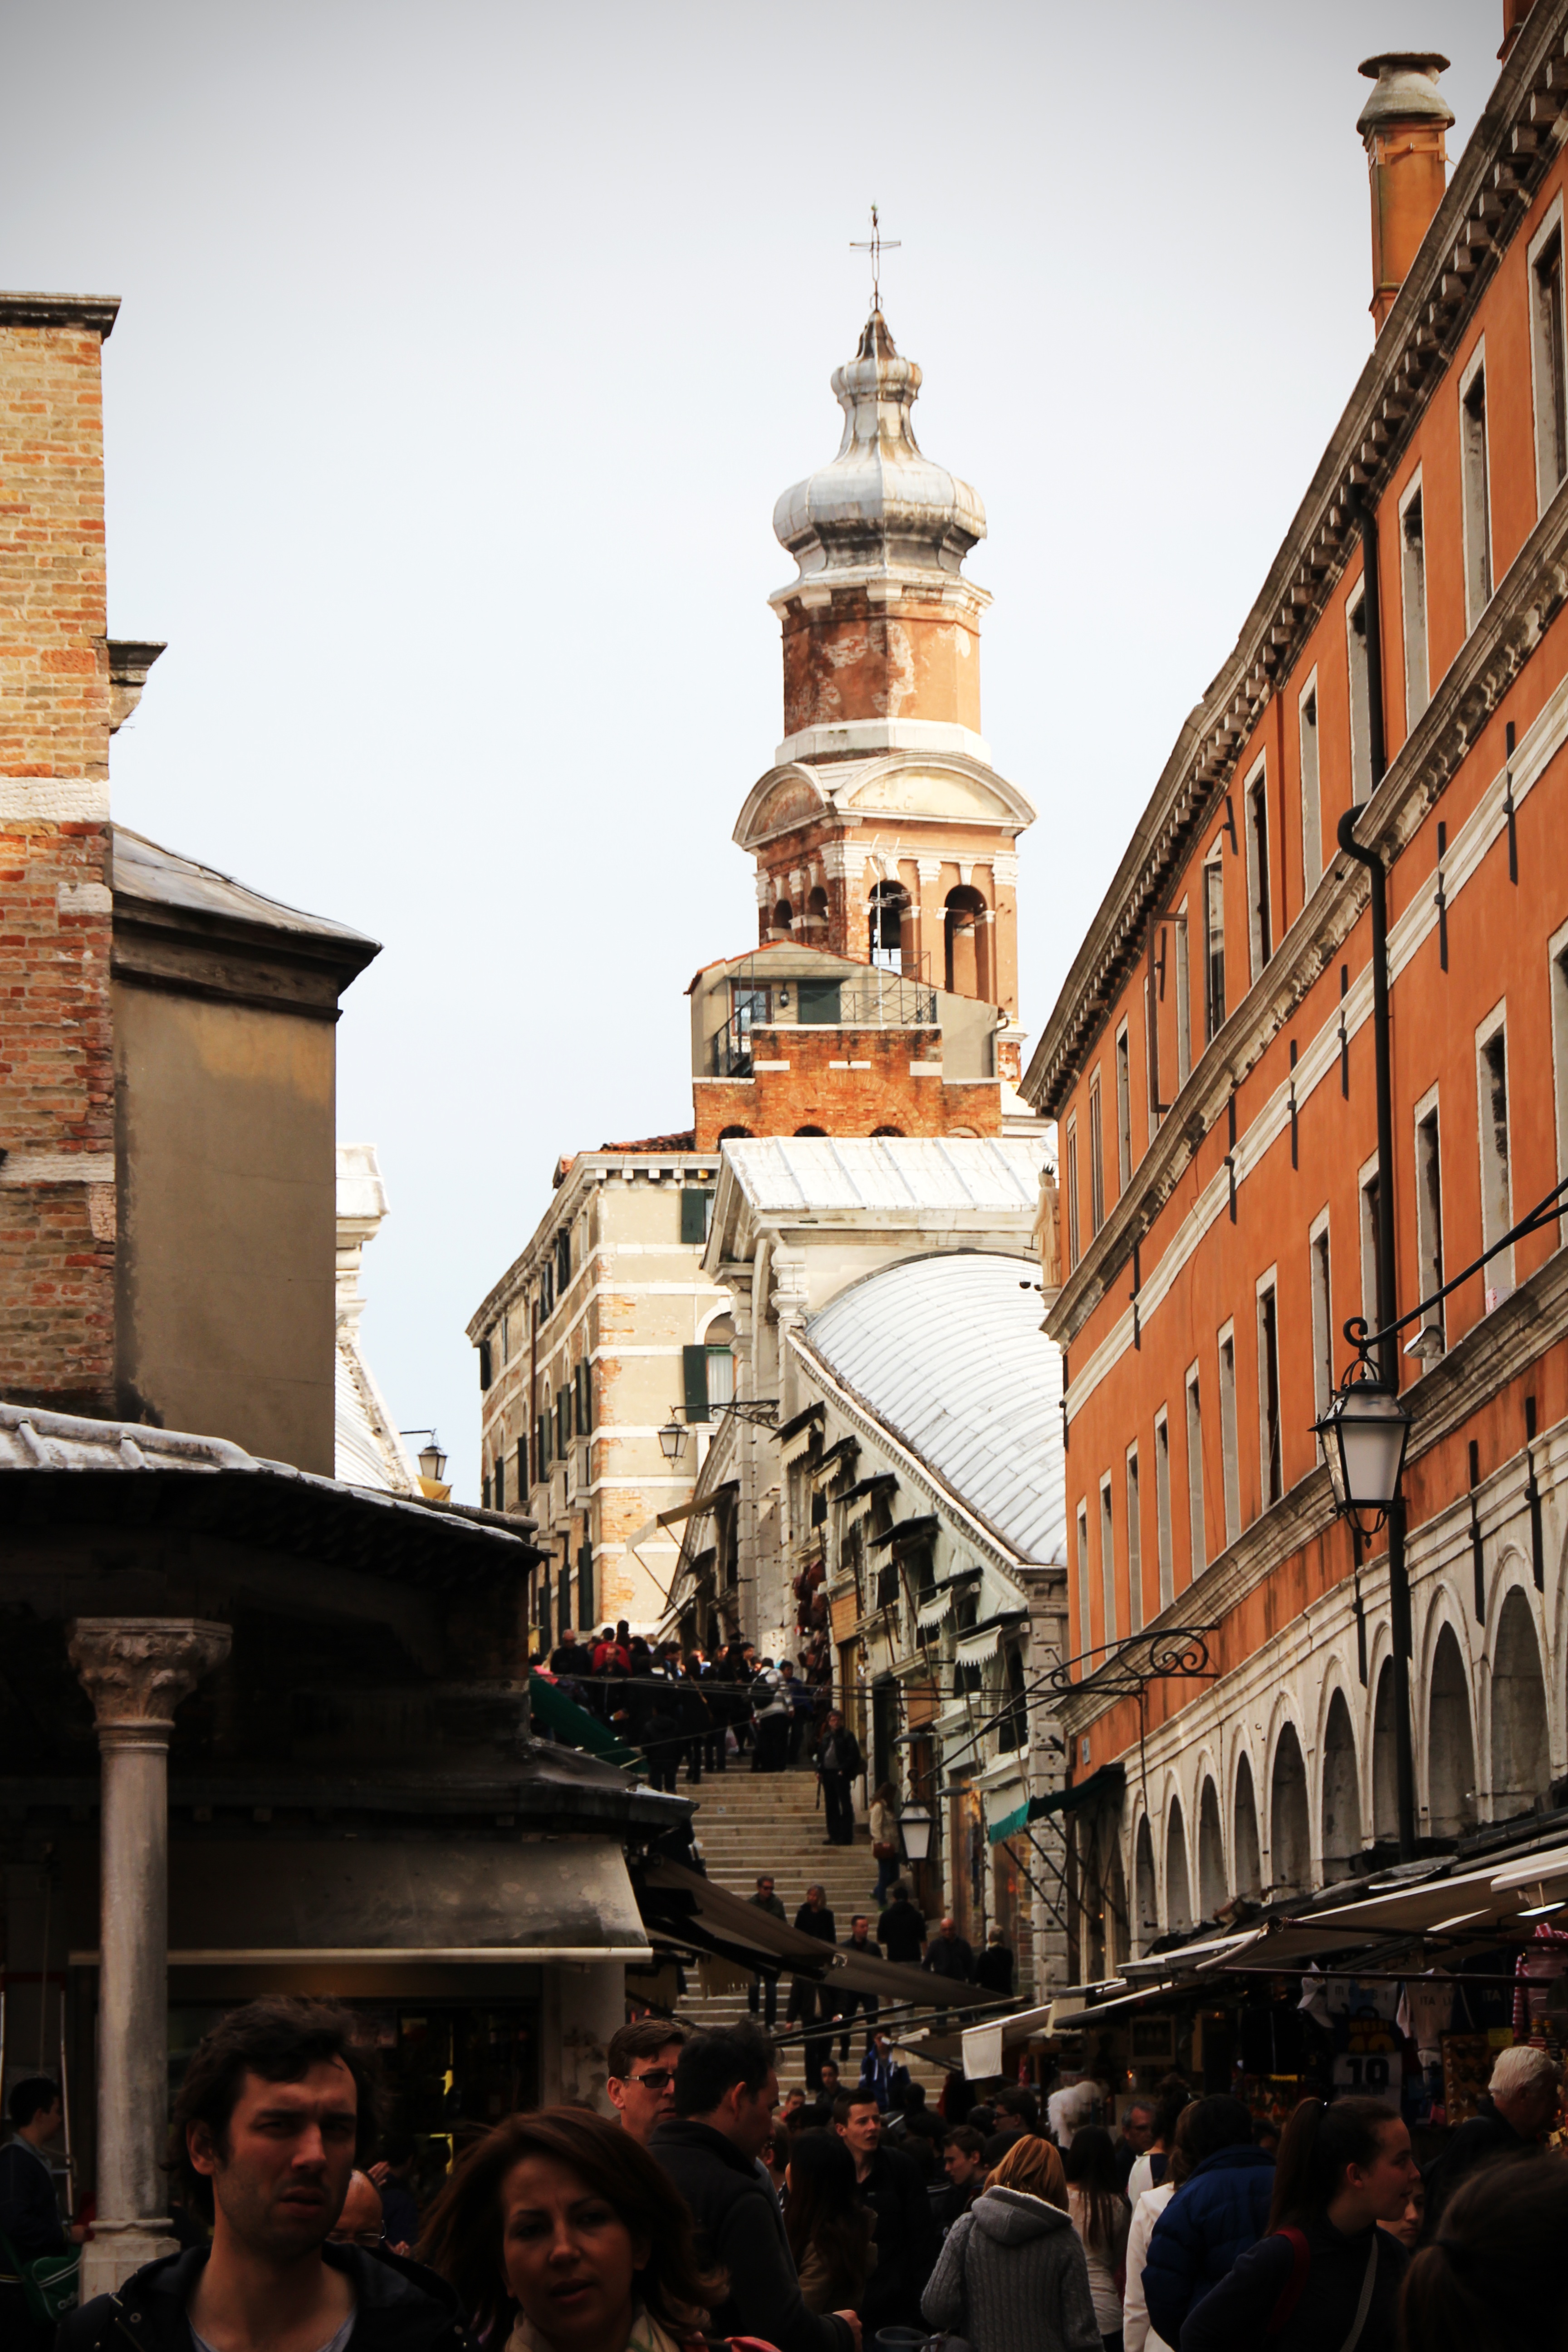
road, street, town, city, cityscape, travel, evening, landmark, venice, tourism, stairs, infrastructure, town square, rialto bridge, urban area, ancient history, human settlement